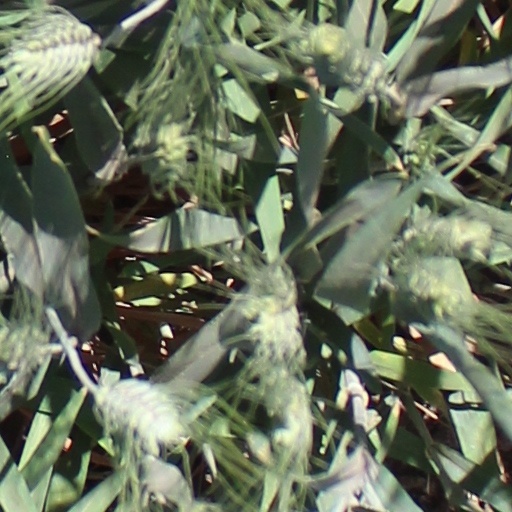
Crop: wheat